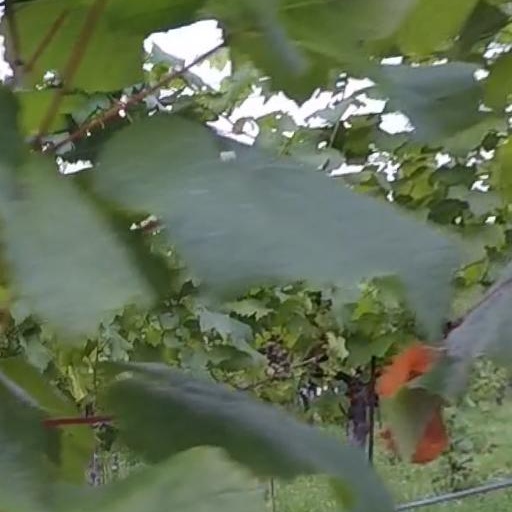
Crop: grape